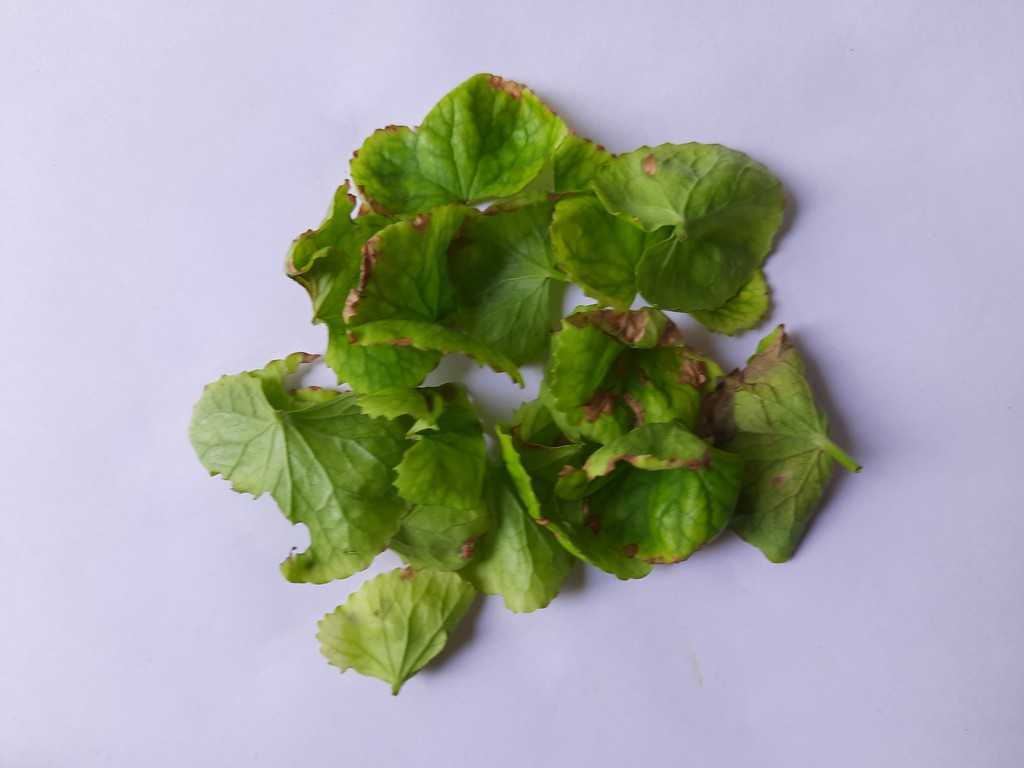
Label: Unhealthy